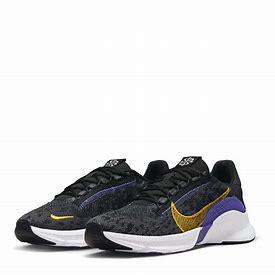
Brand: Nike
Model: Superrep Go